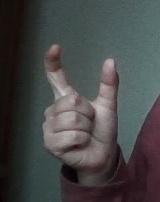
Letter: nun